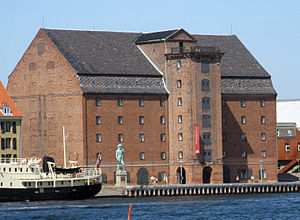
C.F. Harsdorff / Værker
Vestindisk Pakhus
Vestindisk Pakhus København
Caspar Frederik Harsdorff var en dansk arkitekt, der regnes for en af klassicismens vigtigste. Gennem sin undervisning på Kunstakademiet dannede han skole af talentfulde arkitekter; C.F. Hansen var den mest fremtrædende.